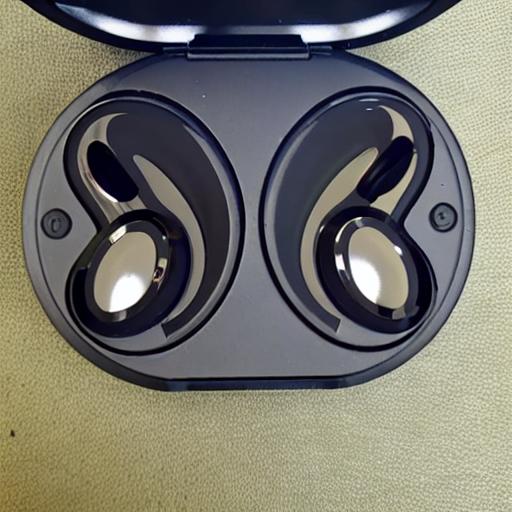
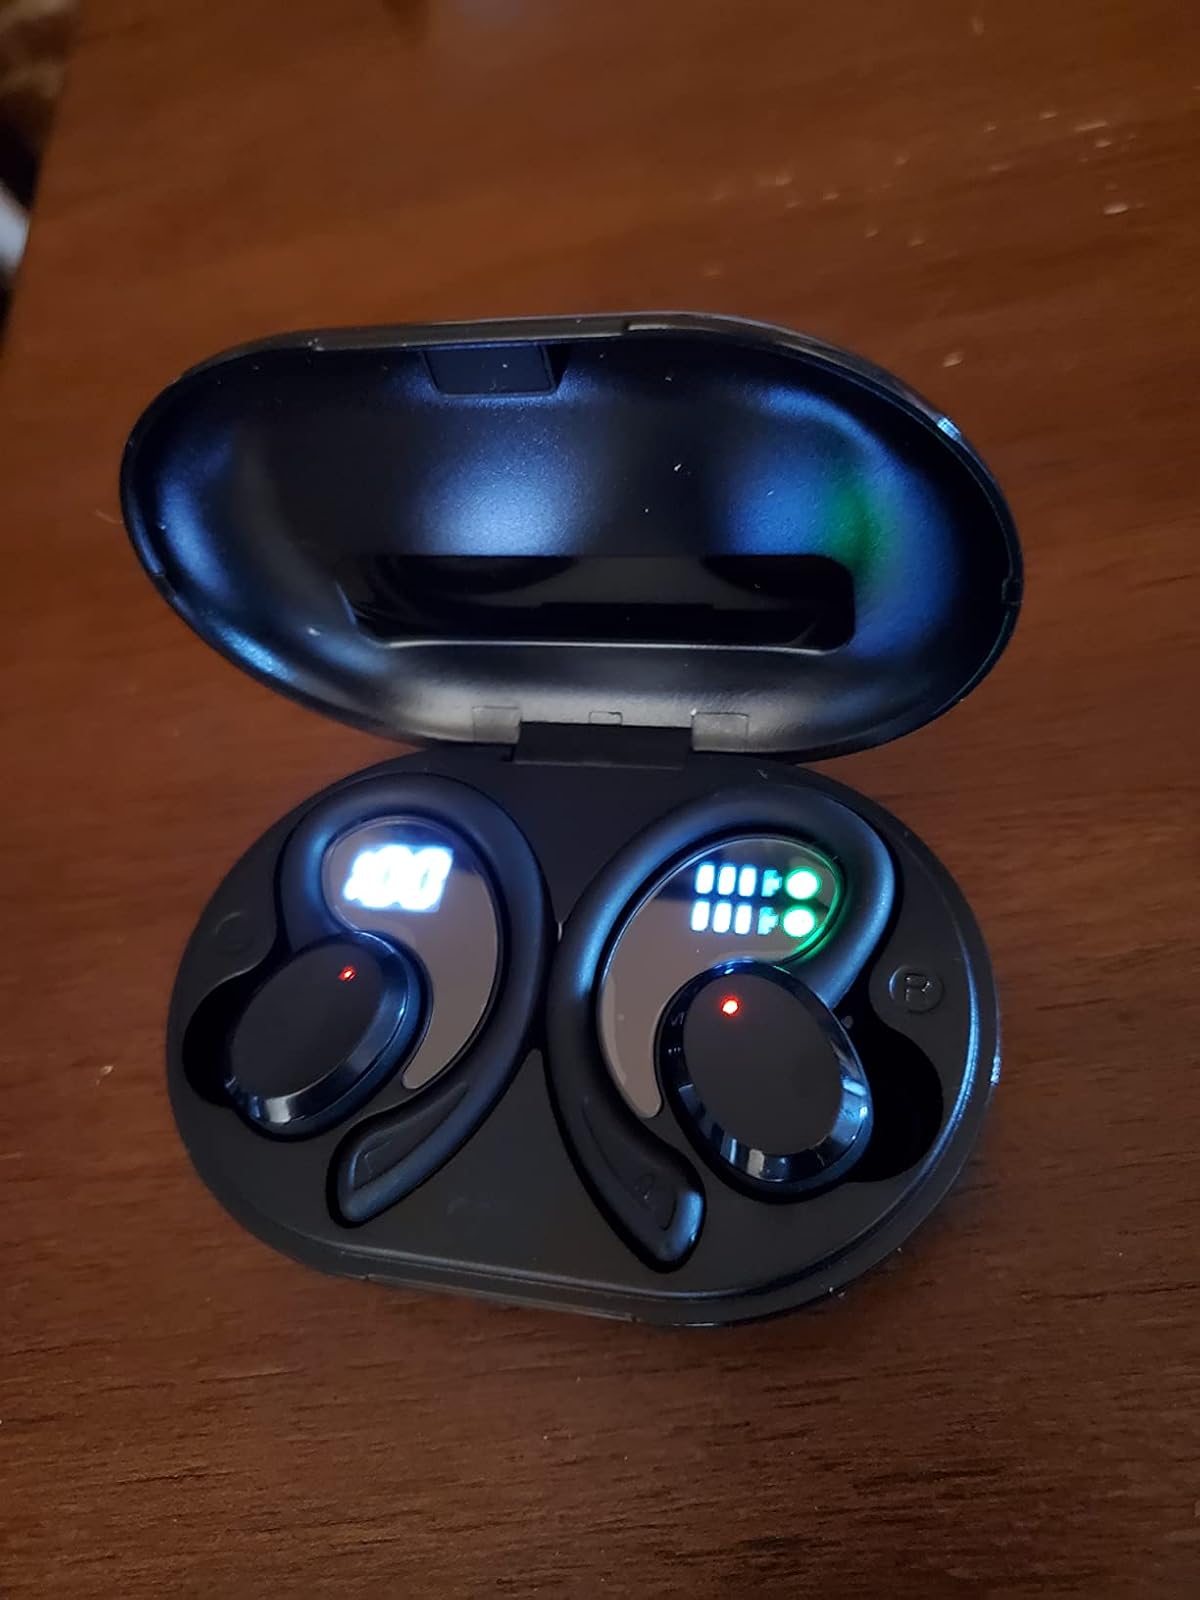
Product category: earbuds
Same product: no